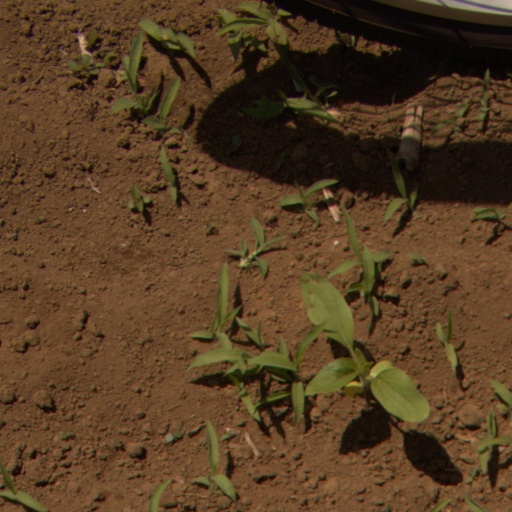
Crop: Jerusalem artichoke